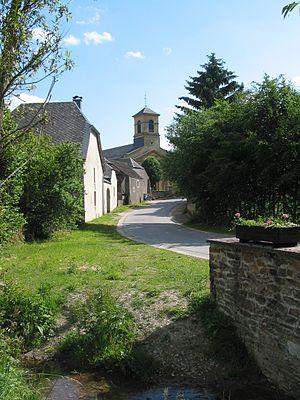
Nobressart (Belgique), rue de la Halle.
Nobressart est une section de la commune belge d'Attert située en Région wallonne dans la province de Luxembourg